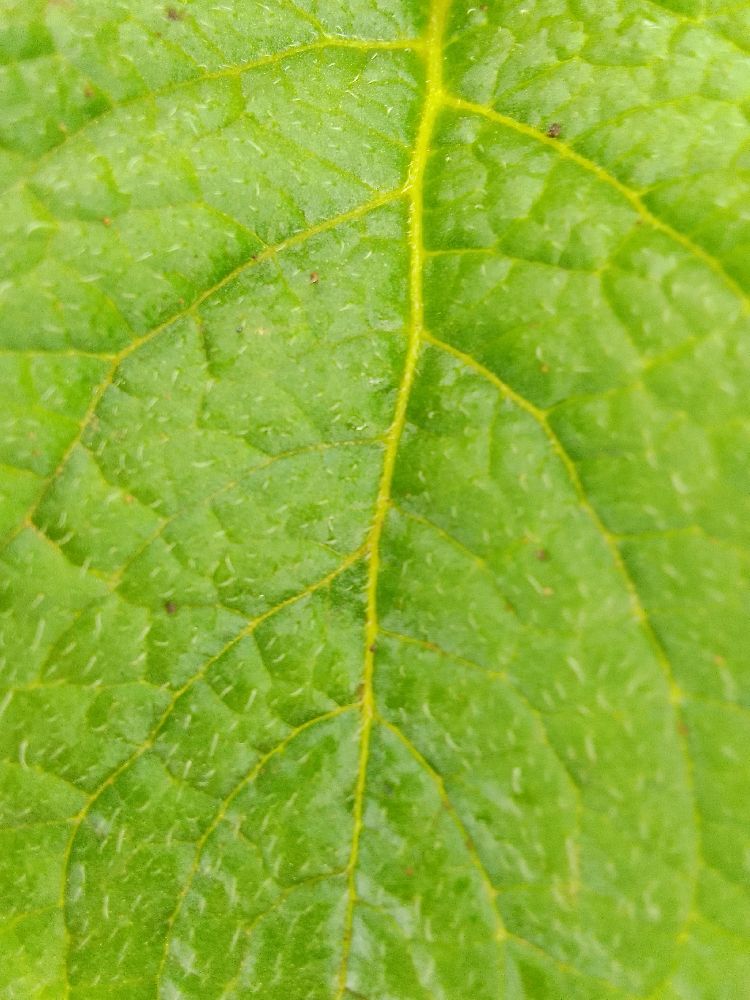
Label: Healthy